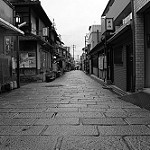
Label: B & W